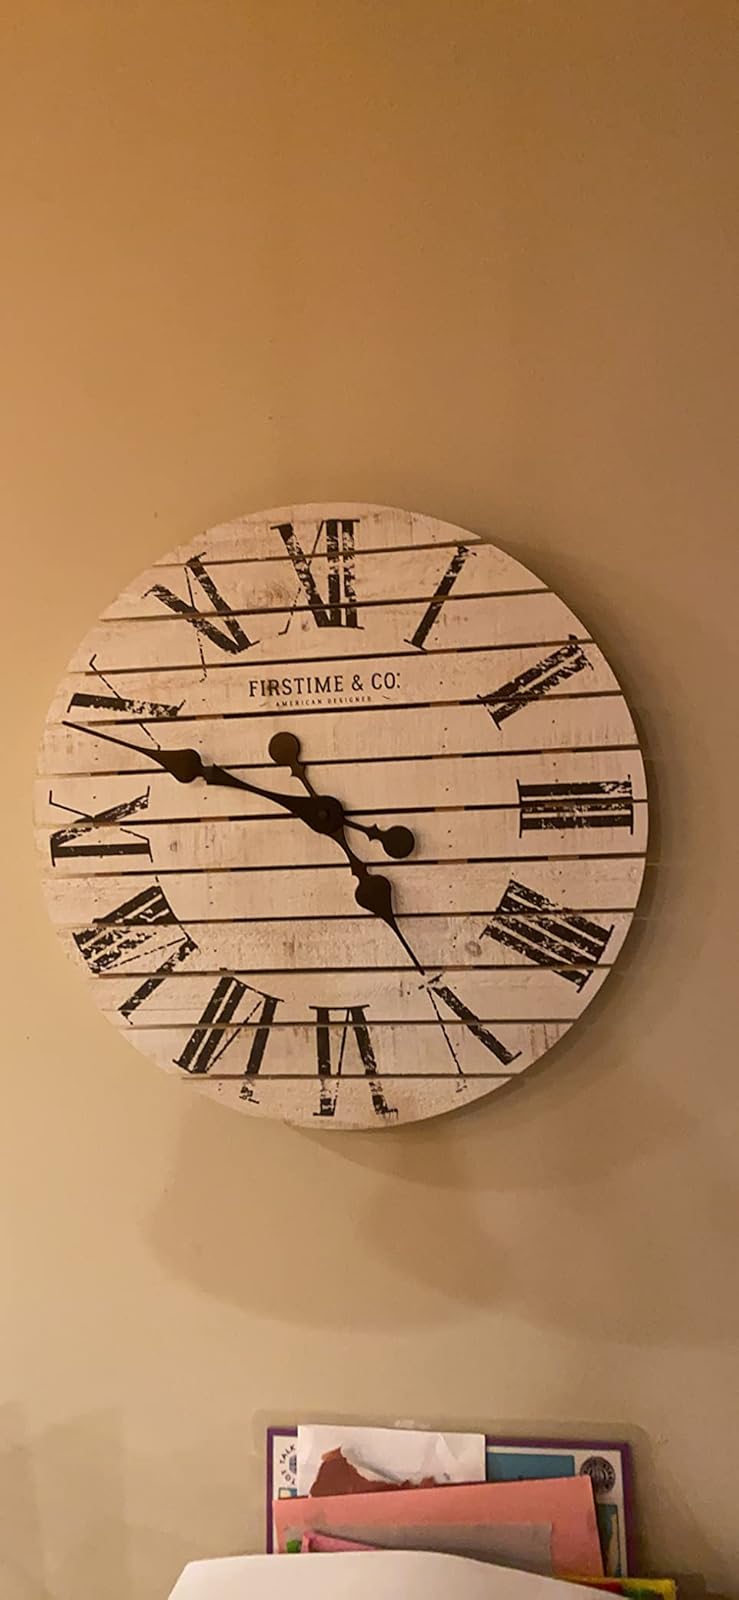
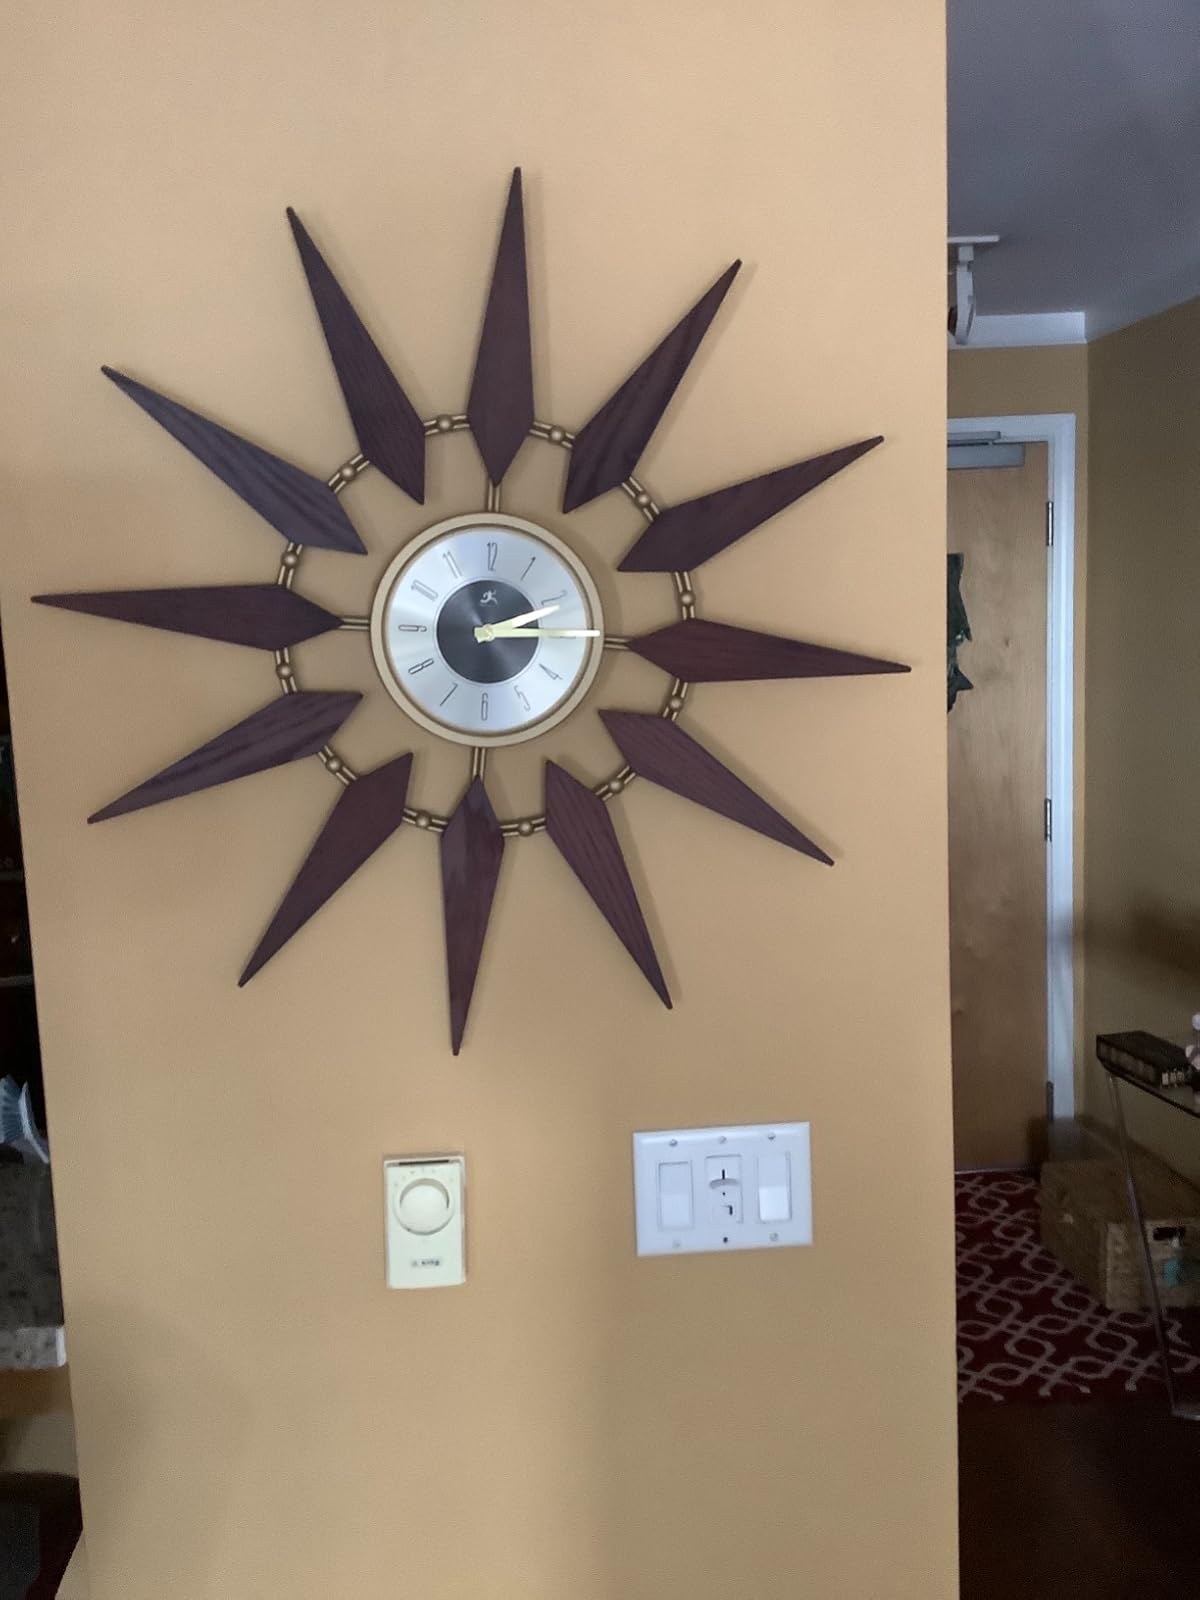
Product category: clock
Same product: no